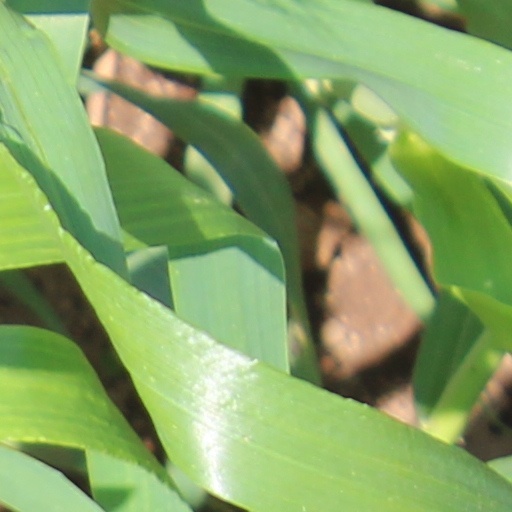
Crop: wheat